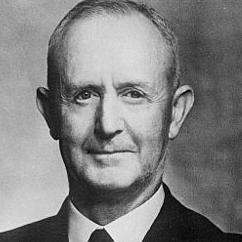
Age: 63